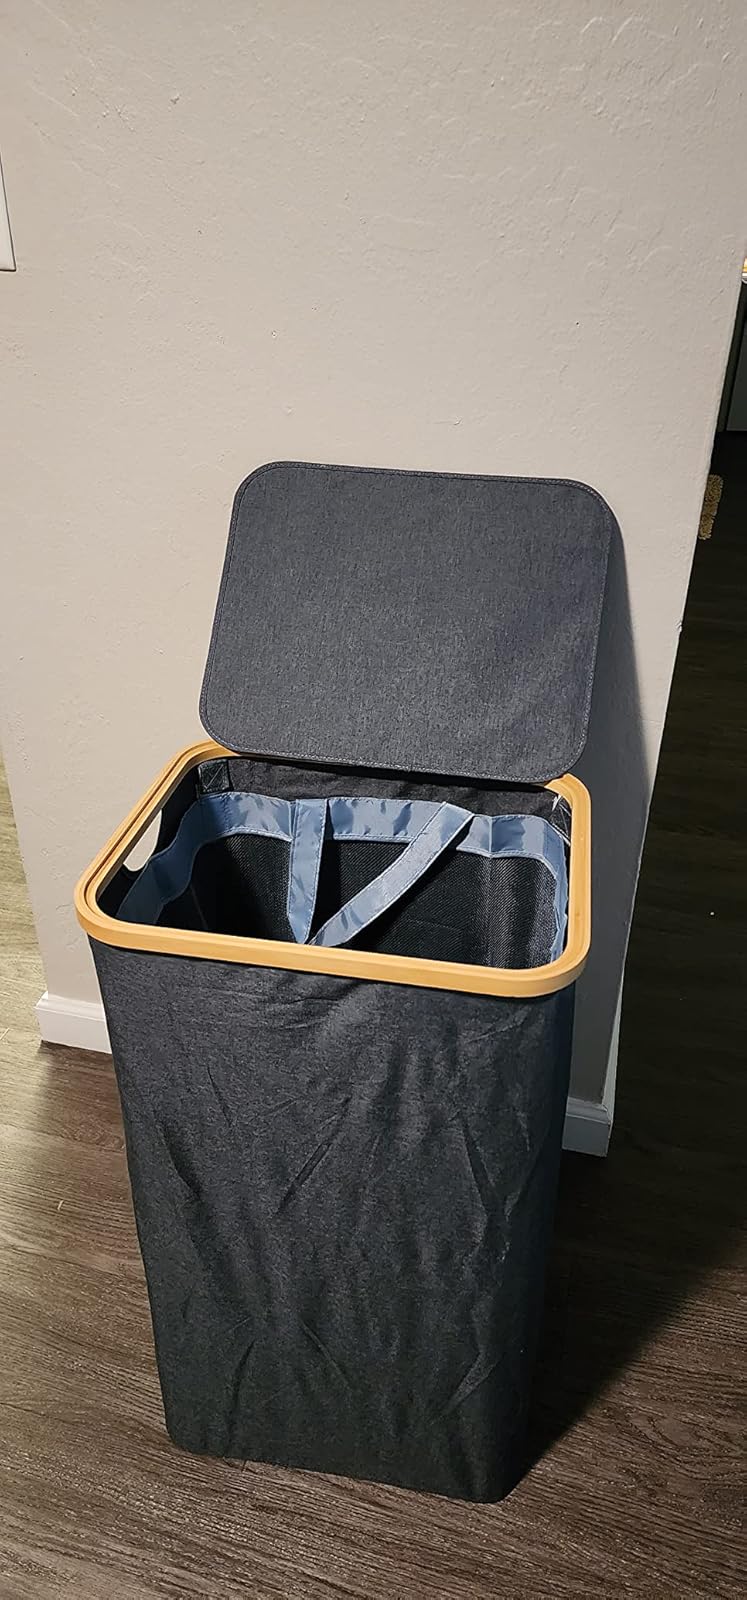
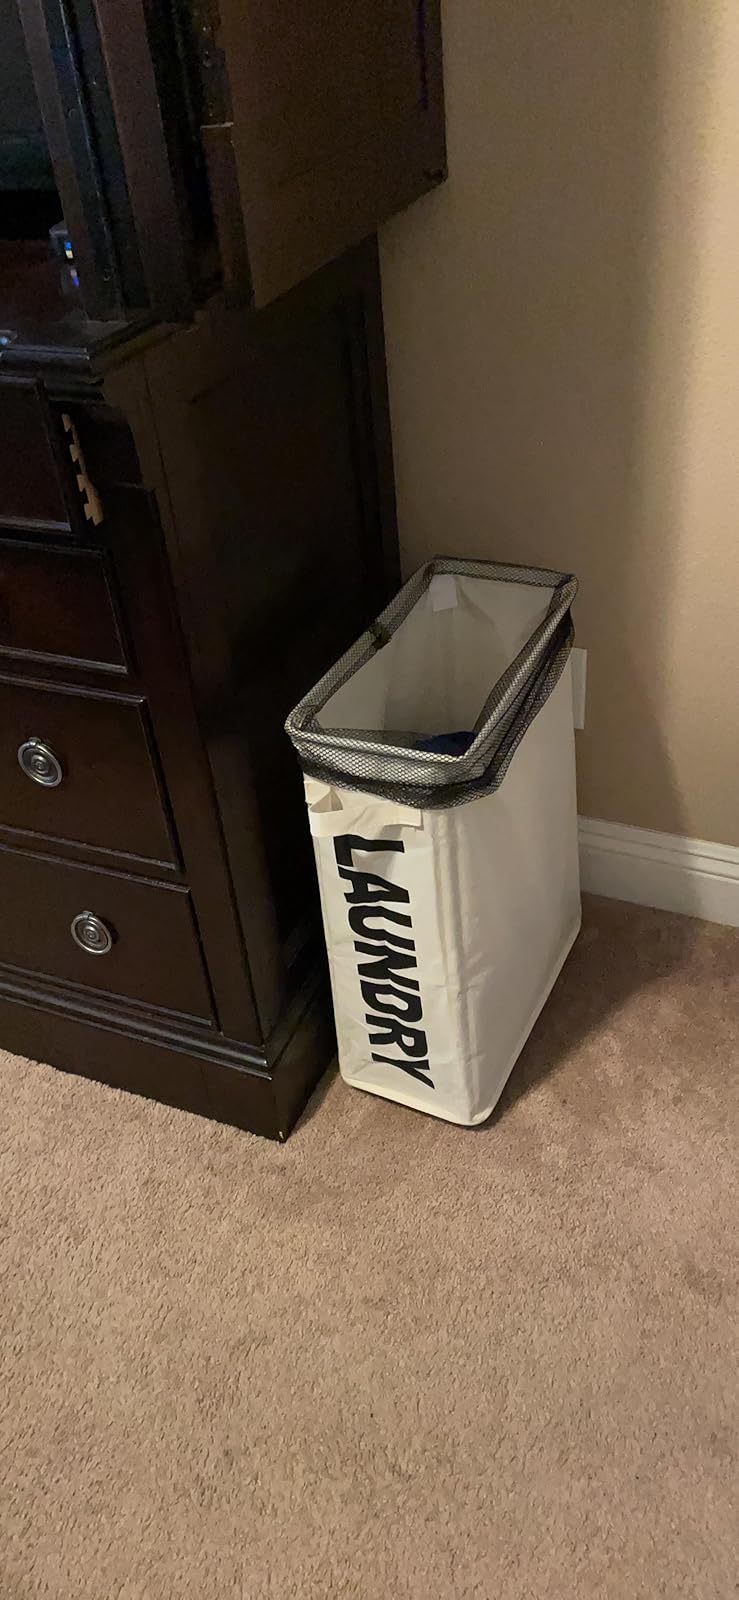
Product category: items_hamper
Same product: no